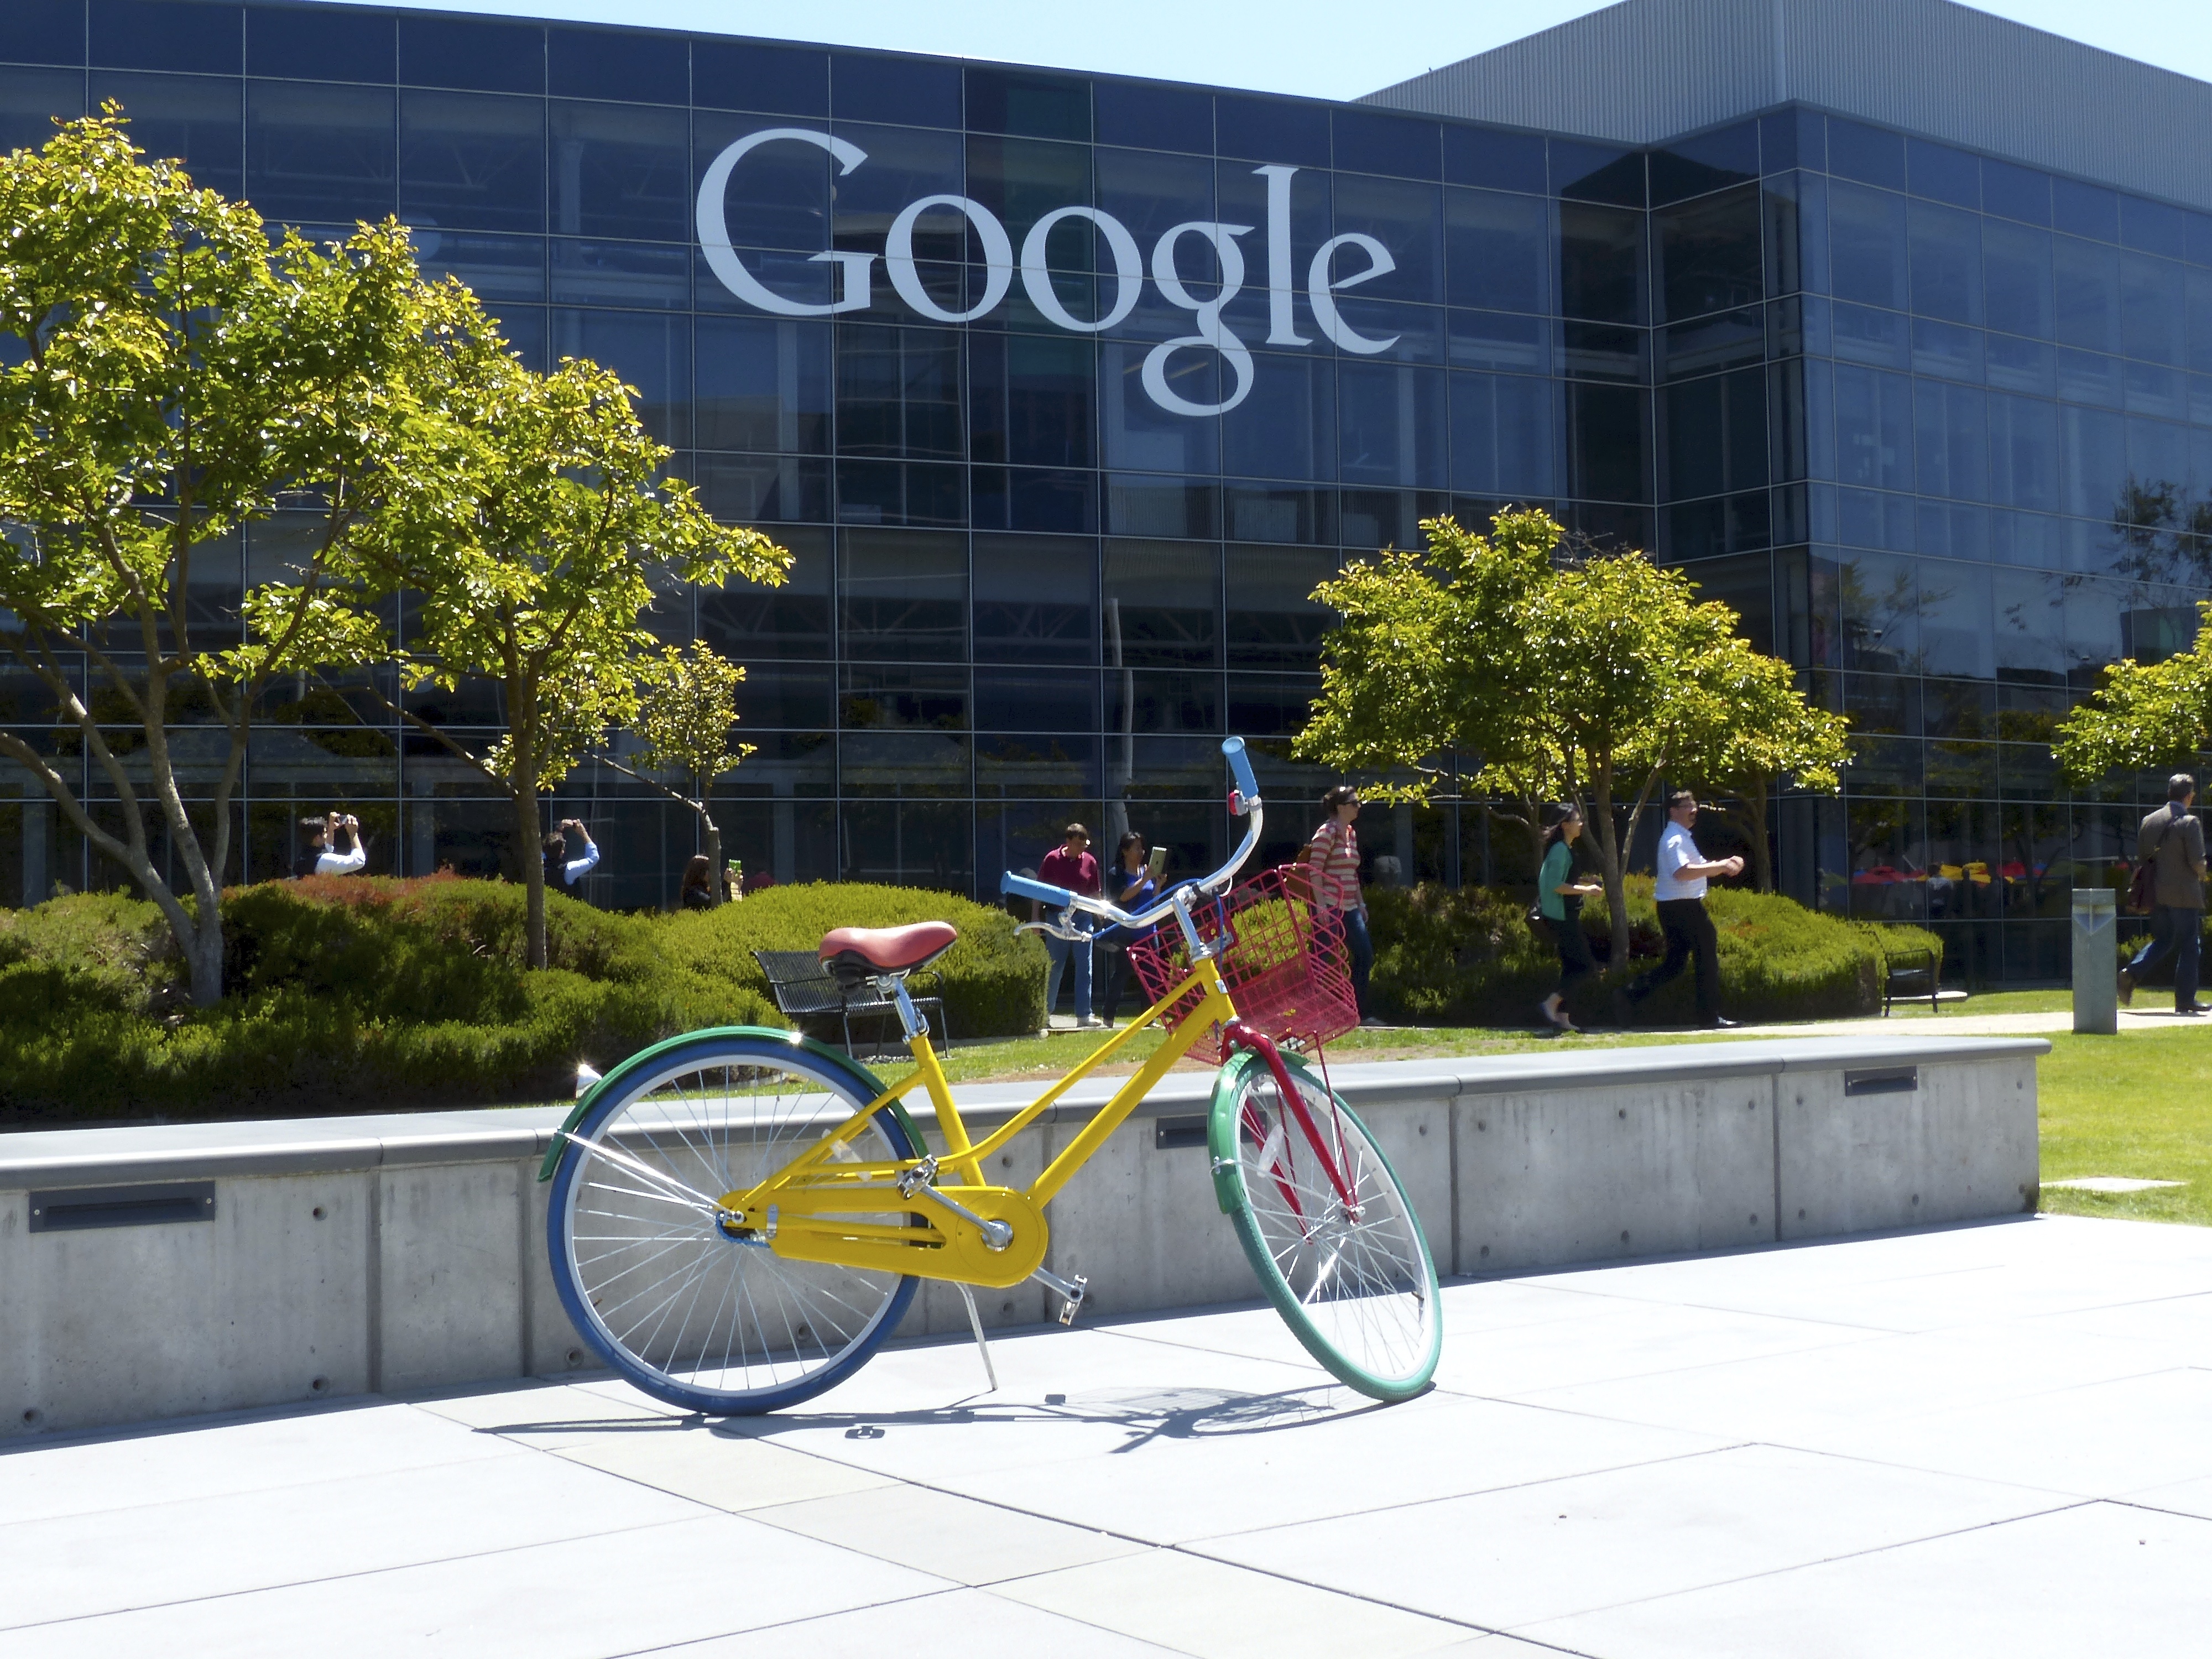
bicycle, bike, valley, travel, vehicle, usa, california, sports equipment, cycling, google, hq, paloalto, silicon, cycle sport, bicycle motocross, endurance sports